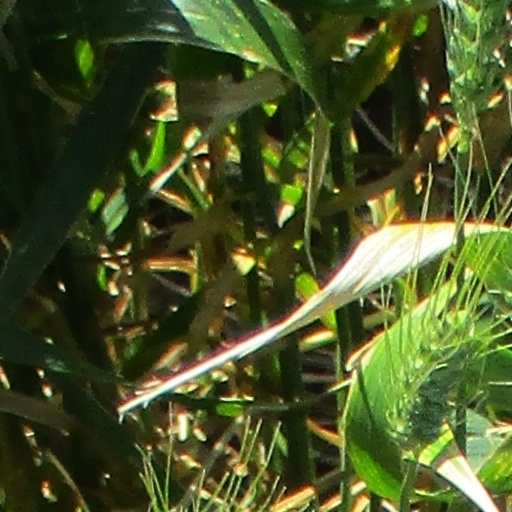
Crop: wheat